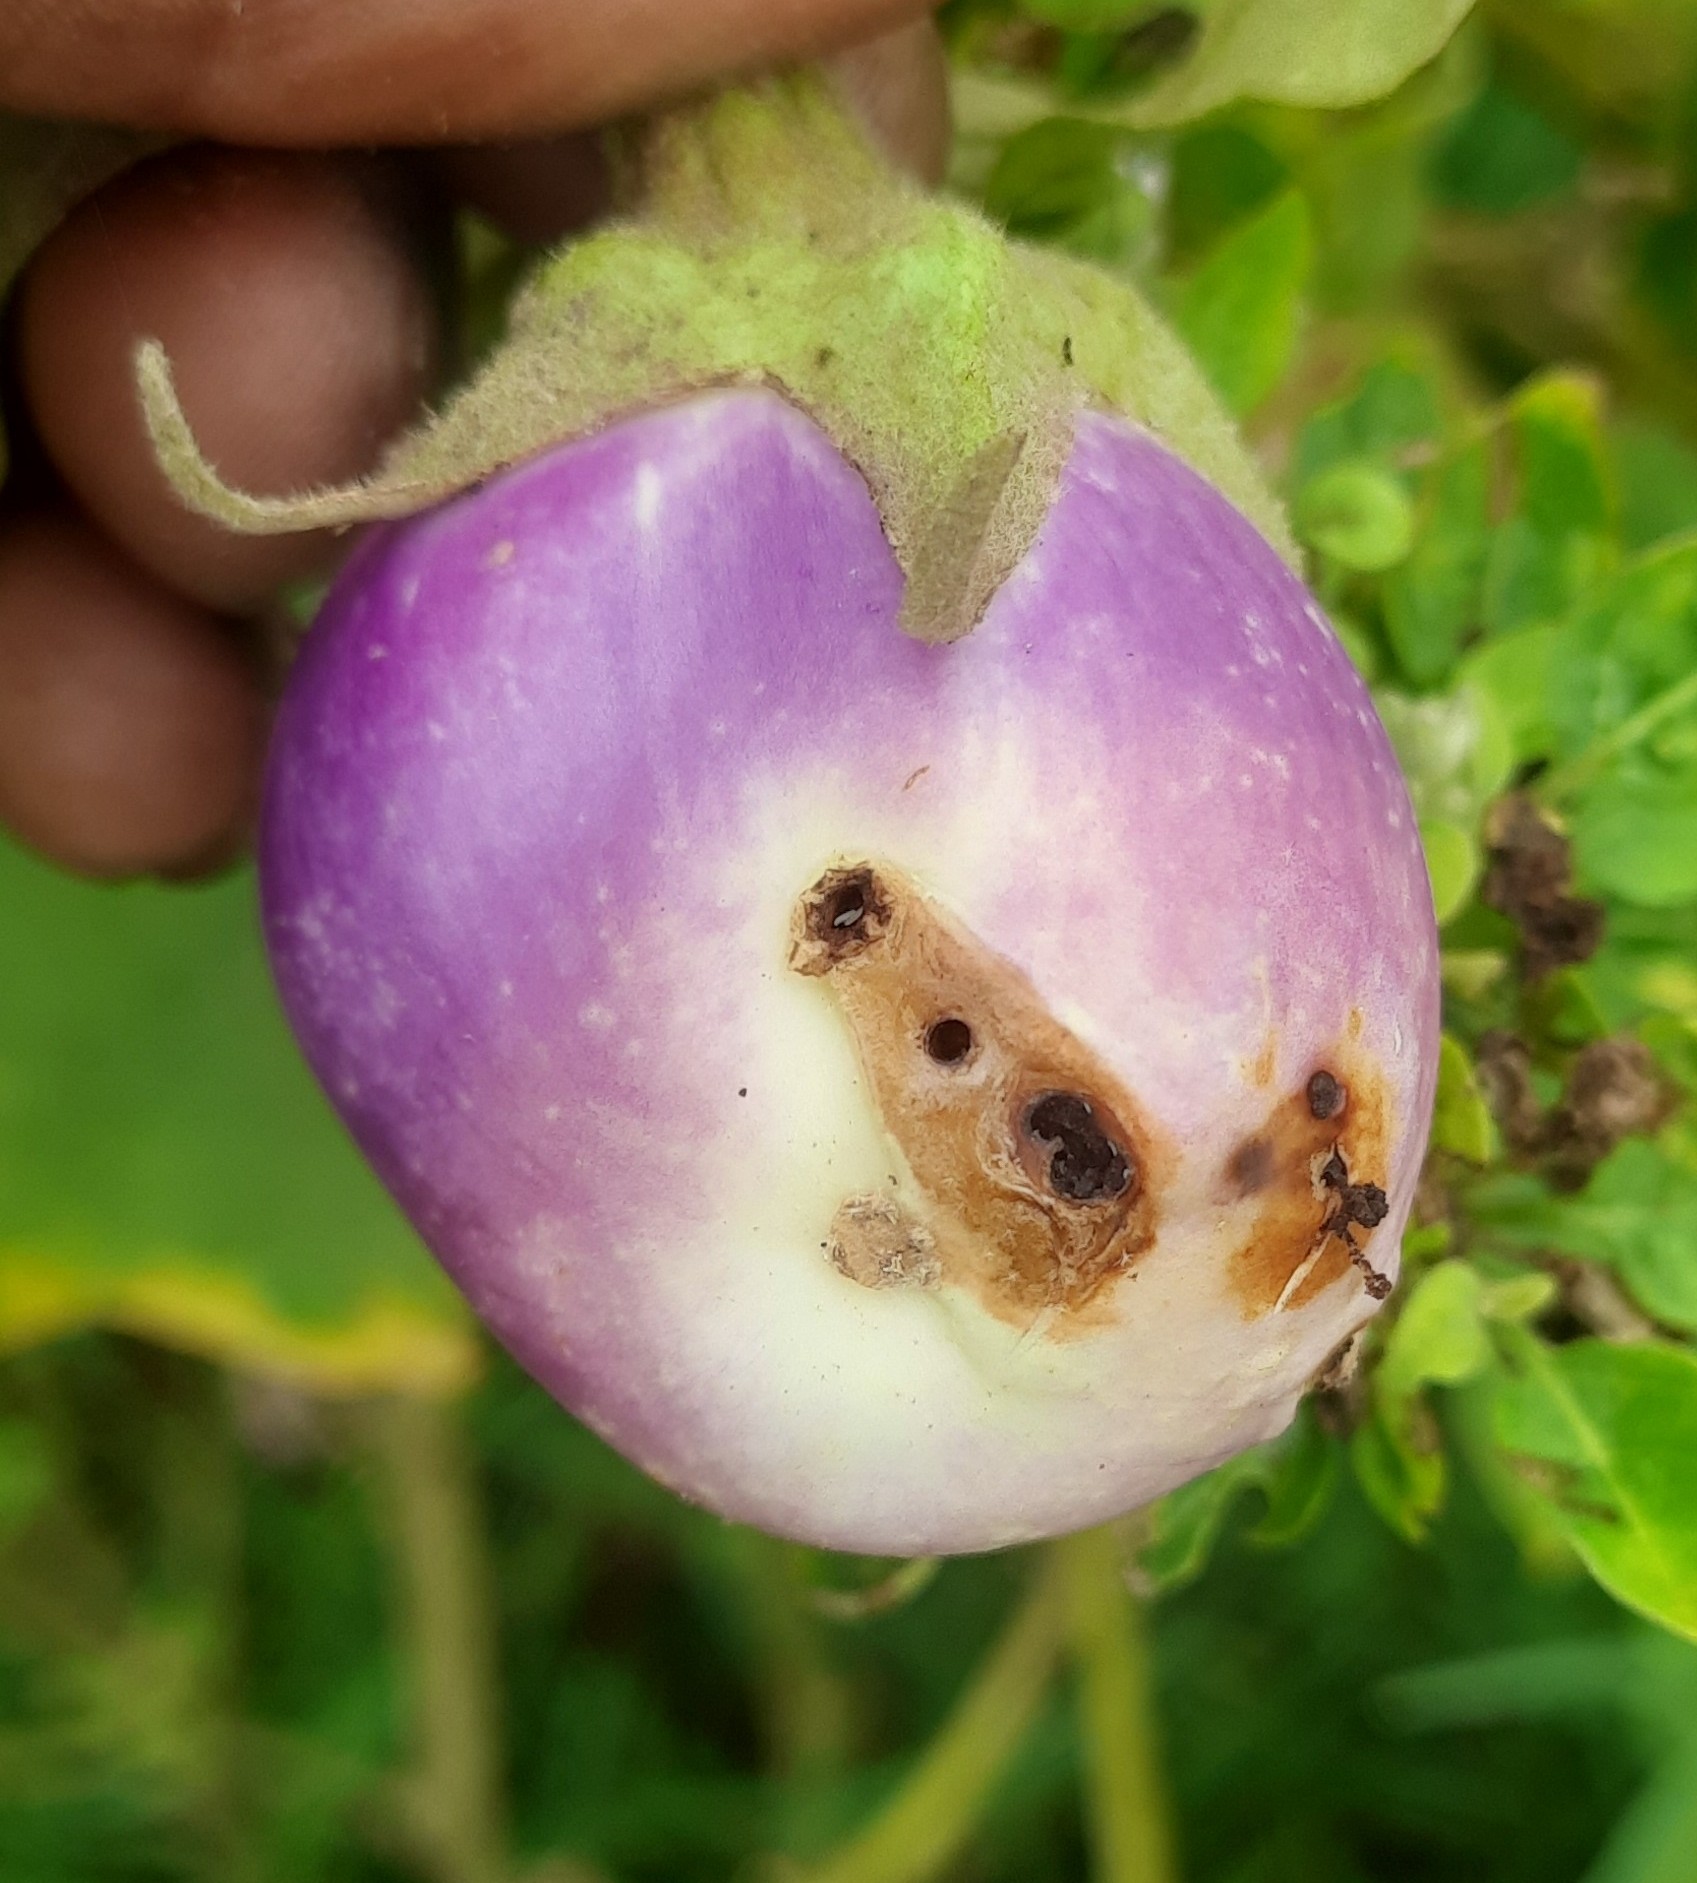
Label: Shoot and Fruit Borer